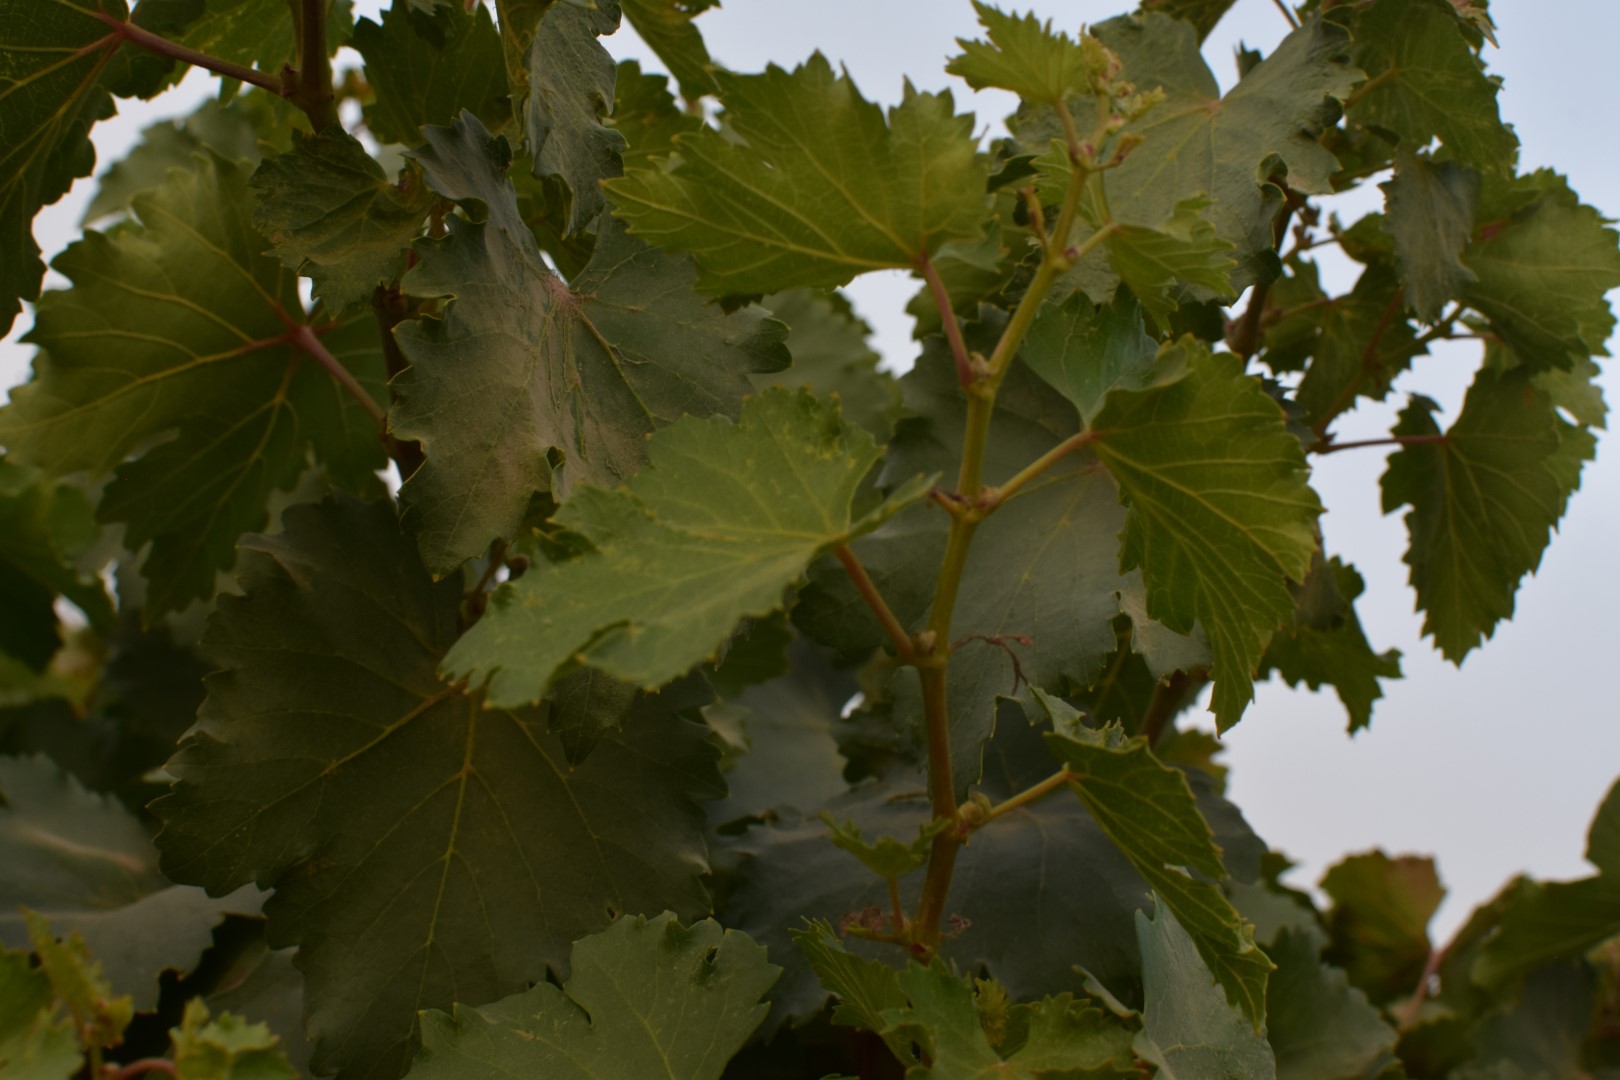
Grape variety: Kamali